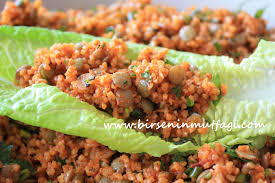
Yemek: kisir